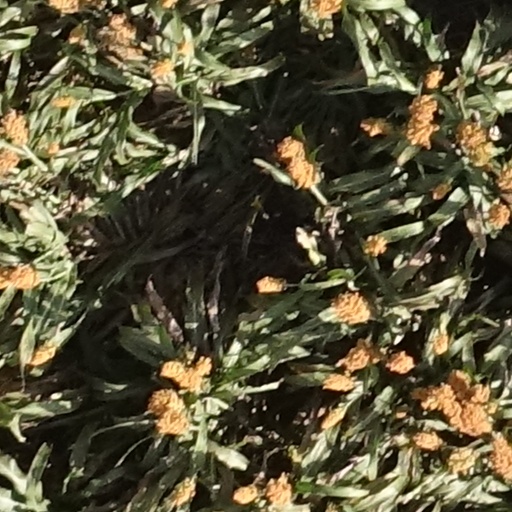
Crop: sorghum